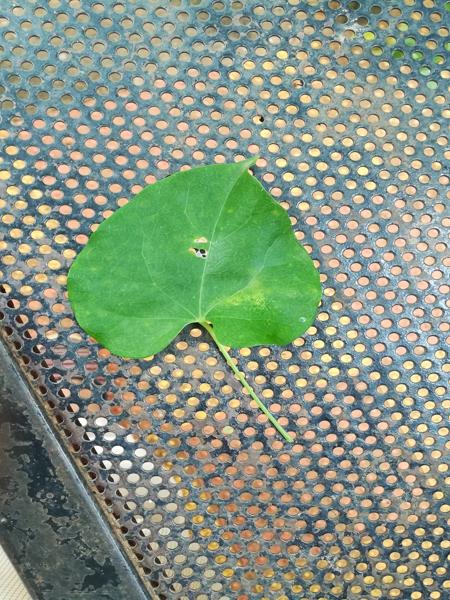
Plant: Amruthaballi